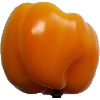
Label: yellow_pepper